Vrije Universiteit Brussel

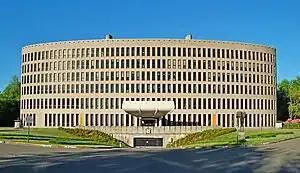
Braem Building (Rectoraat, VUB)

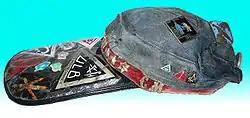
A traditional "klak" or "penne"

Worldwide, on the international level the Vrije Universiteit Brussel has concluded institutional collaboration agreements with 38 universities all over the world, and student exchange agreements with 160 universities.